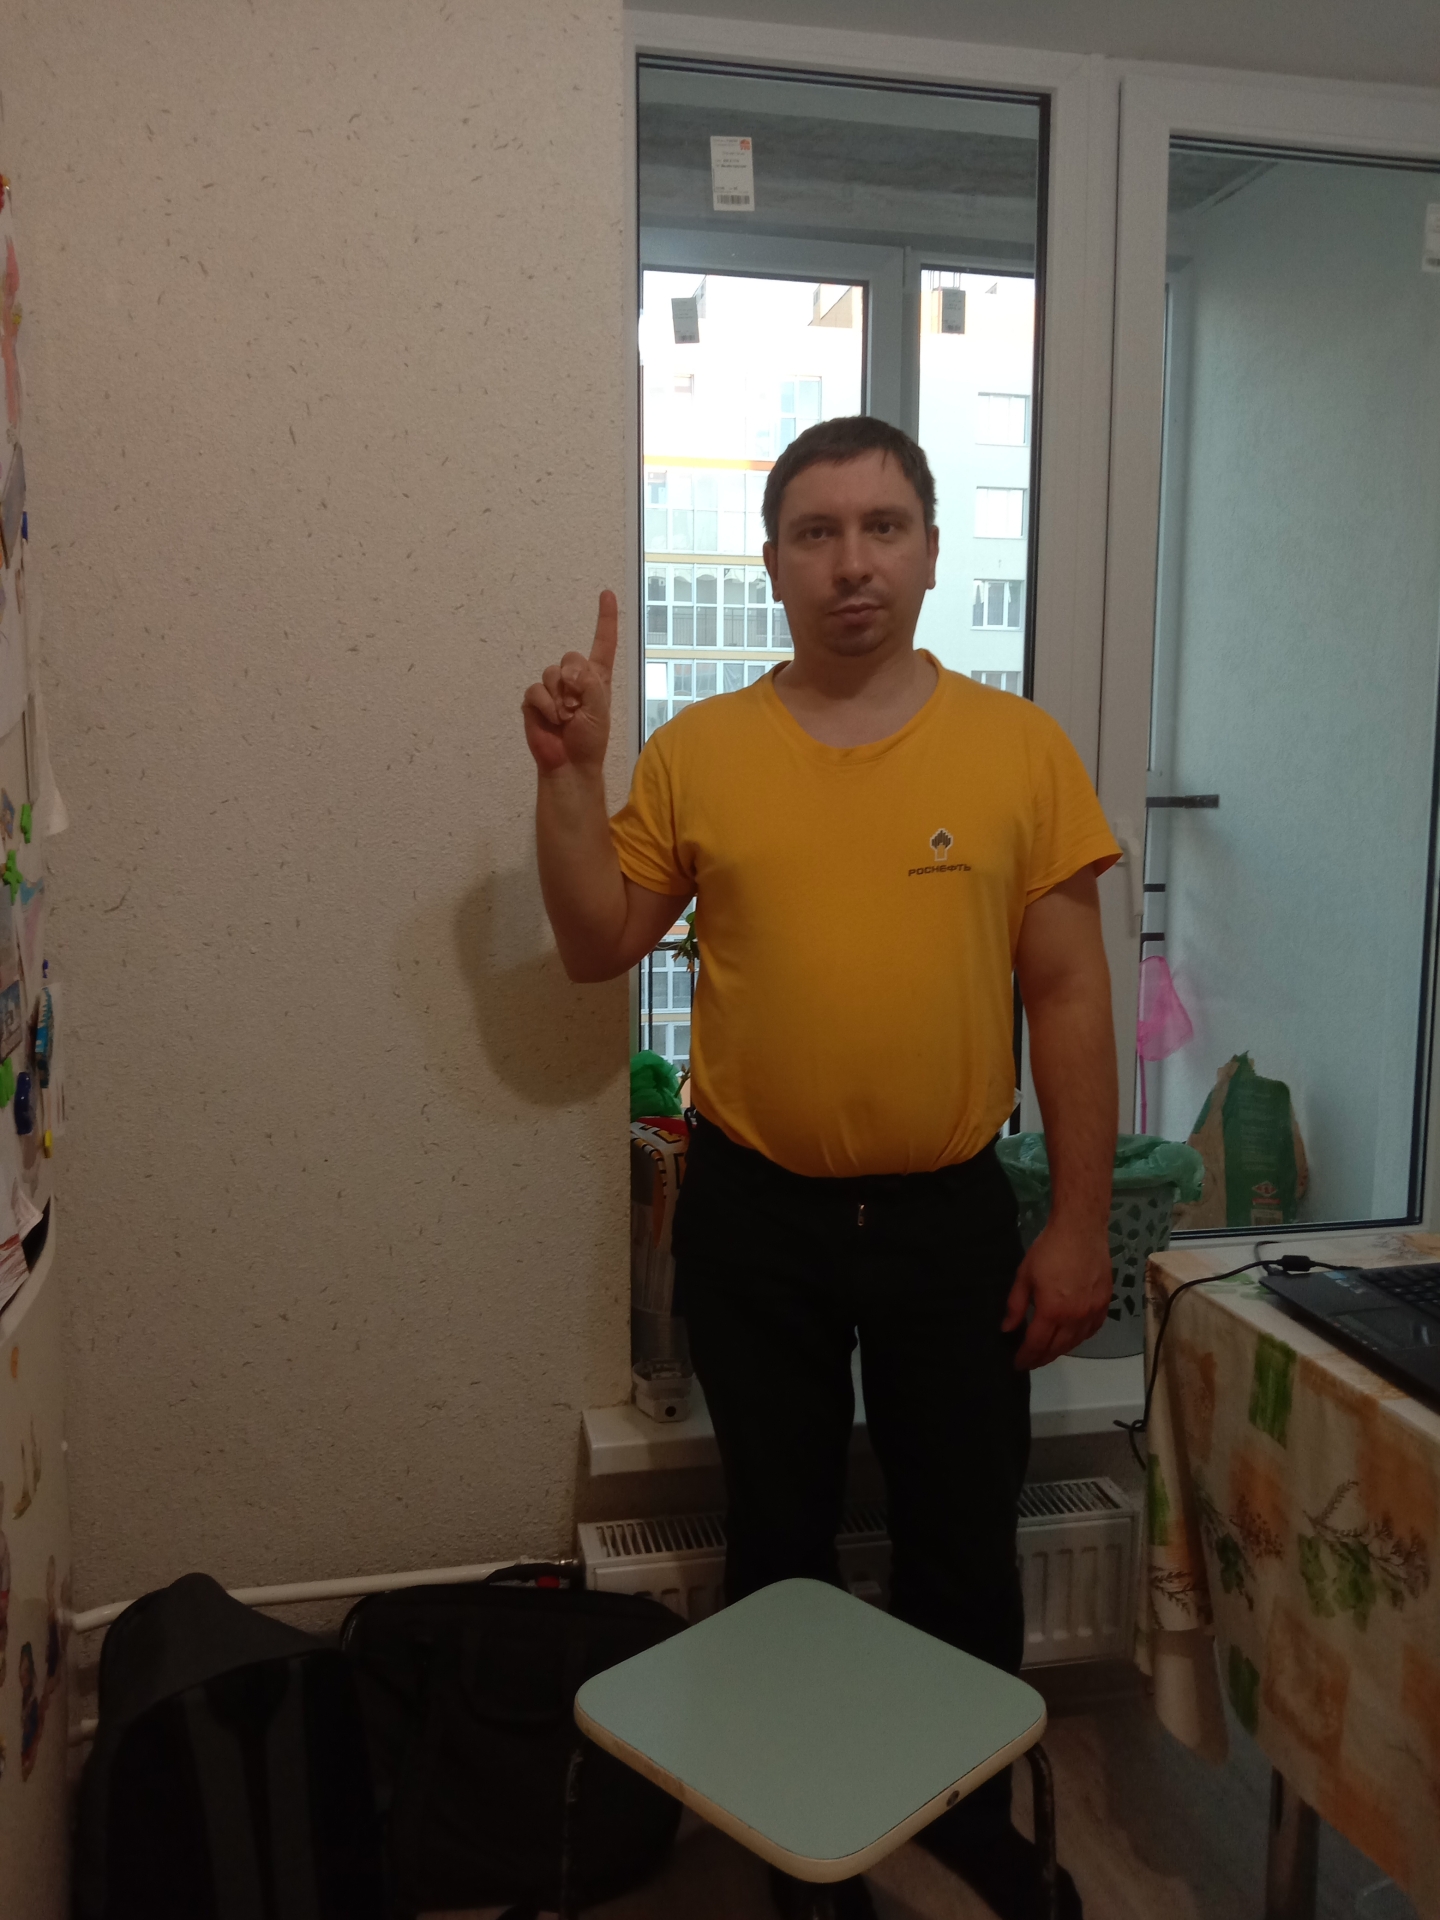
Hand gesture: one